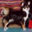
Label: dog